Battle of Remagen

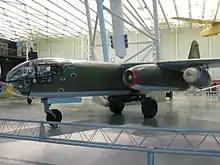
A preserved Ar 234B jet bomber in the US

When they initially captured the bridge, the American engineers were not sure it could support the weight of the tanks, but they only had about 120 troops on the east side and they needed to reinforce them immediately. At about midnight the engineers opened the bridge to armor. At 12:15 am on 8 March, two platoons of nine Sherman tanks from Company A, 14th Tank Battalion, gingerly crept across the bridge in close formation following white tape left by the engineers outlining the holes. When they successfully reached the east bank, they moved into blocking positions to secure the bridgehead. Immediately behind the Shermans, an M10 tank destroyer from the 656th Tank Destroyer Battalion fell part way into the hole in the bridge deck left by the German demolition charge. The engineers briefly considered pushing the tank destroyer into the river, but decided they might further damage the bridge. They worked all night to jack the tank up and at 5:30 am finally got a tank on the east side to come back and pull the tank destroyer across the hole.